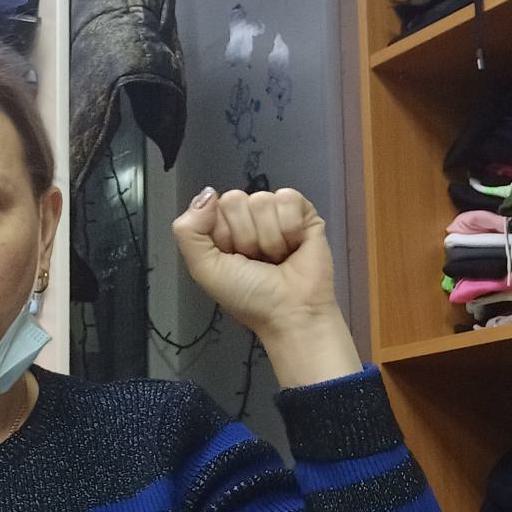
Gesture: fist